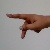
The image shows a hand gesture representing the letter 'P' in Indian Sign Language.